Etzioni Brigade

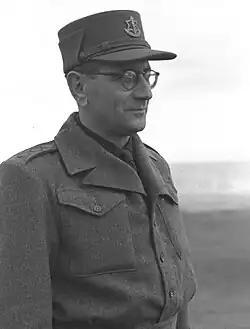
David Shaltiel

David Shaltiel, who replaced Amir as a brigade commander in the same month, reorganized the forces and divided Jerusalem into five regions, four of them going to the Guard Corps, with the Old City and southern neighbourhoods going to the operational battalions (61st and 63rd). The reorganization did not help, and in March 1948, Shaltiel commented that the unit had severe supply and discipline problems, and at that pace Jerusalem would not hold out even until May 15.